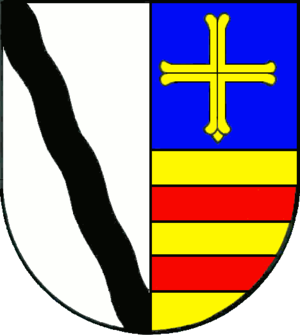
Bad Schwartau
Coat of arms of Bad Schwartau
Bad Schwartau er en amtsfri by i det nordlige Tyskland, beliggende under Kreis Østholsten. Kreis Østholsten ligger i den østlige del af delstaten Slesvig-Holsten. Bad Schwartau er en kurby, beliggende ved floden Schwartau umiddelbart nordvest for Lübeck.